Kolkata Book Fair

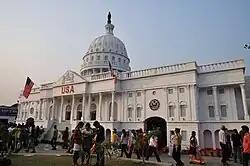
2011 Kolkata book fair theme country United States

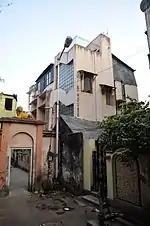
'Guild House' is the office of 'The Publishers & Booksellers Guild', Kolkata. Jan. 2014

The success of the Kolkata Book Fair has resulted in many book fairs in smaller cities in West Bengal like Siliguri, and also in Kolkata urban region itself. The book fair was inspired, in turn, by the Frankfurt Book Fair. In the year 2026, the Kolkata Book Fair will become the first Indian book fair to reach 50th edition, making it the oldest annual book fair of India. The New Delhi World Book Fair, though inaugurated in 1972, did not become an annual event till 2012, before which it was biennial.